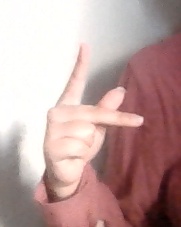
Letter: dha